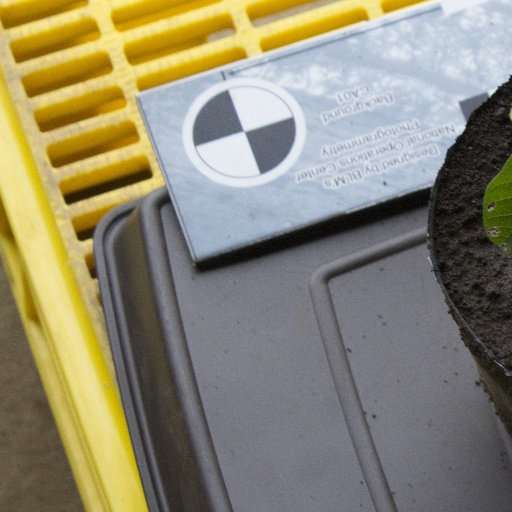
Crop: soybean